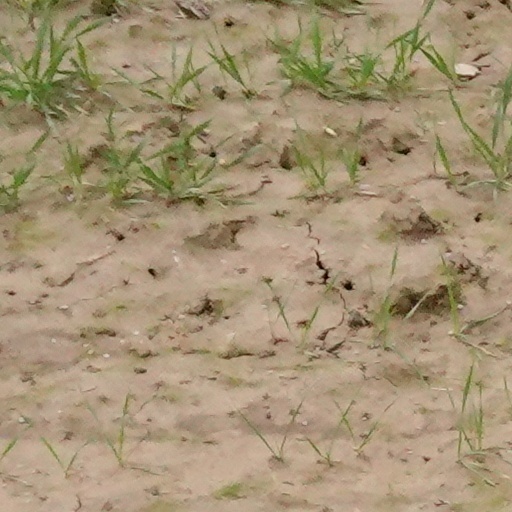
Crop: wheat